Armenian language

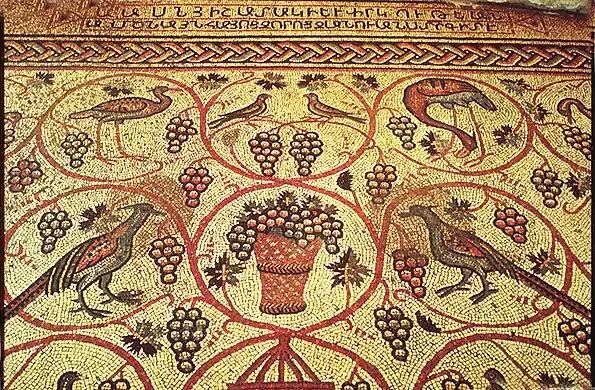
Armenian Birds Mosaic from Jerusalem with Armenian language and alphabet

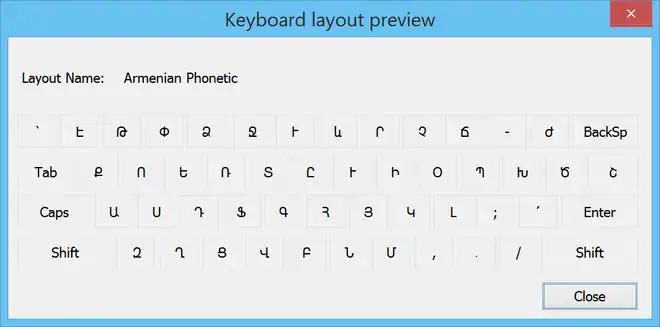
Armenian keyboard layout using the Armenian alphabet.

W. M. Austin (1942) concluded that there was early contact between Armenian and Anatolian languages, based on what he considered common archaisms, such as the lack of a feminine gender and the absence of inherited long vowels. Unlike shared innovations (or "synapomorphies"), the common retention of archaisms (or "symplesiomorphy") is not considered conclusive evidence of a period of common isolated development. There are words used in Armenian that are generally believed to have been borrowed from Anatolian languages, particularly from Luwian, although some researchers have identified possible Hittite loanwords as well. One notable loanword from Anatolian is Armenian "xalam", "skull", cognate to Hittite "ḫalanta", "head".